Pedro José de Guerra

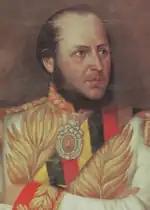
José Ballivián, under whom Guerra served as Minister of the Interior between 1845 and 1847.

Years later, he traveled to Peru to study international law, for which he was appointed as Consul of Bolivia before the Government of Lima by the members of the ruling party at the time. He held the position until 1834.